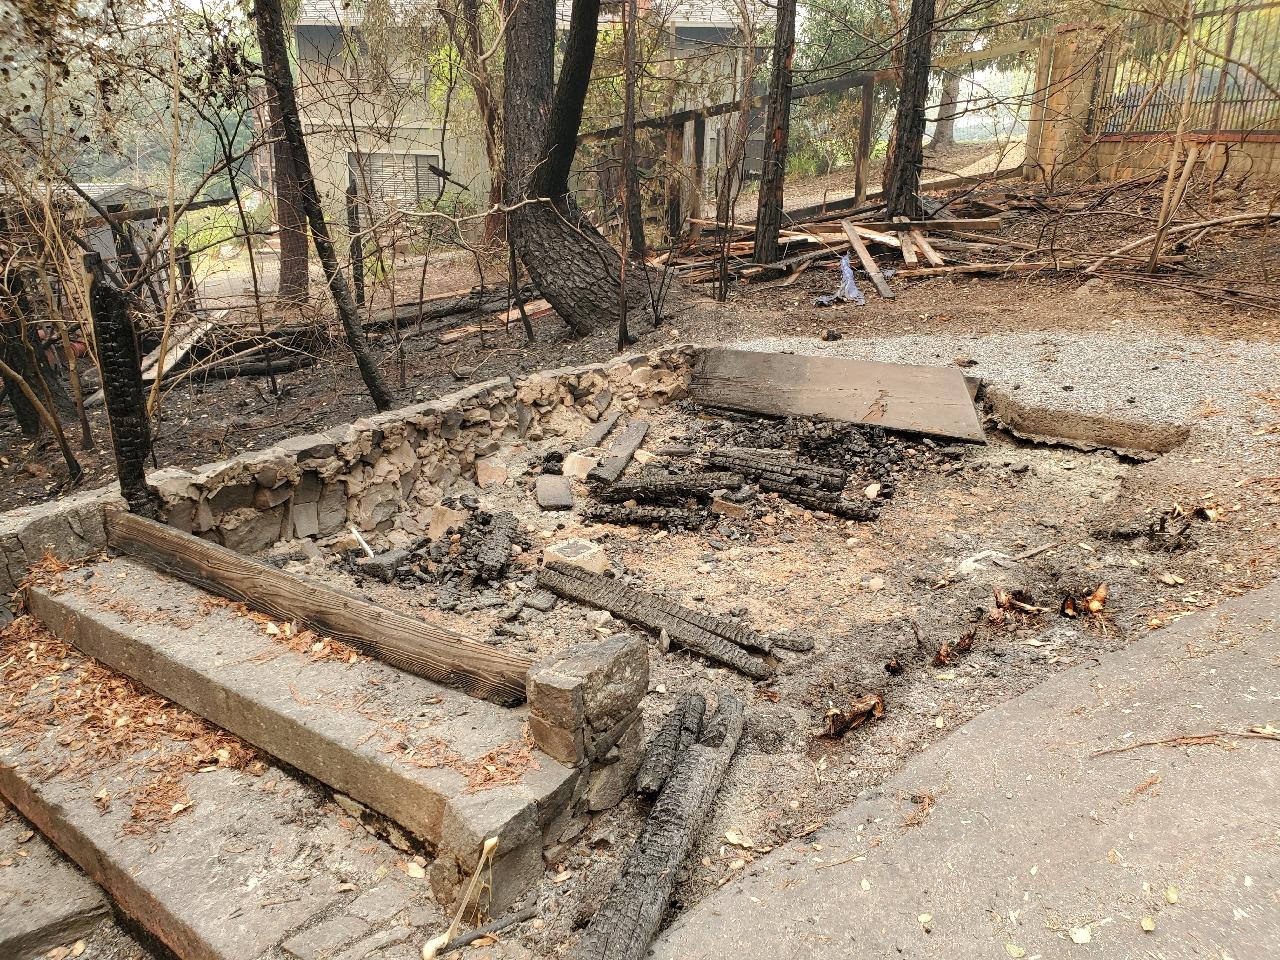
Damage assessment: destroyed